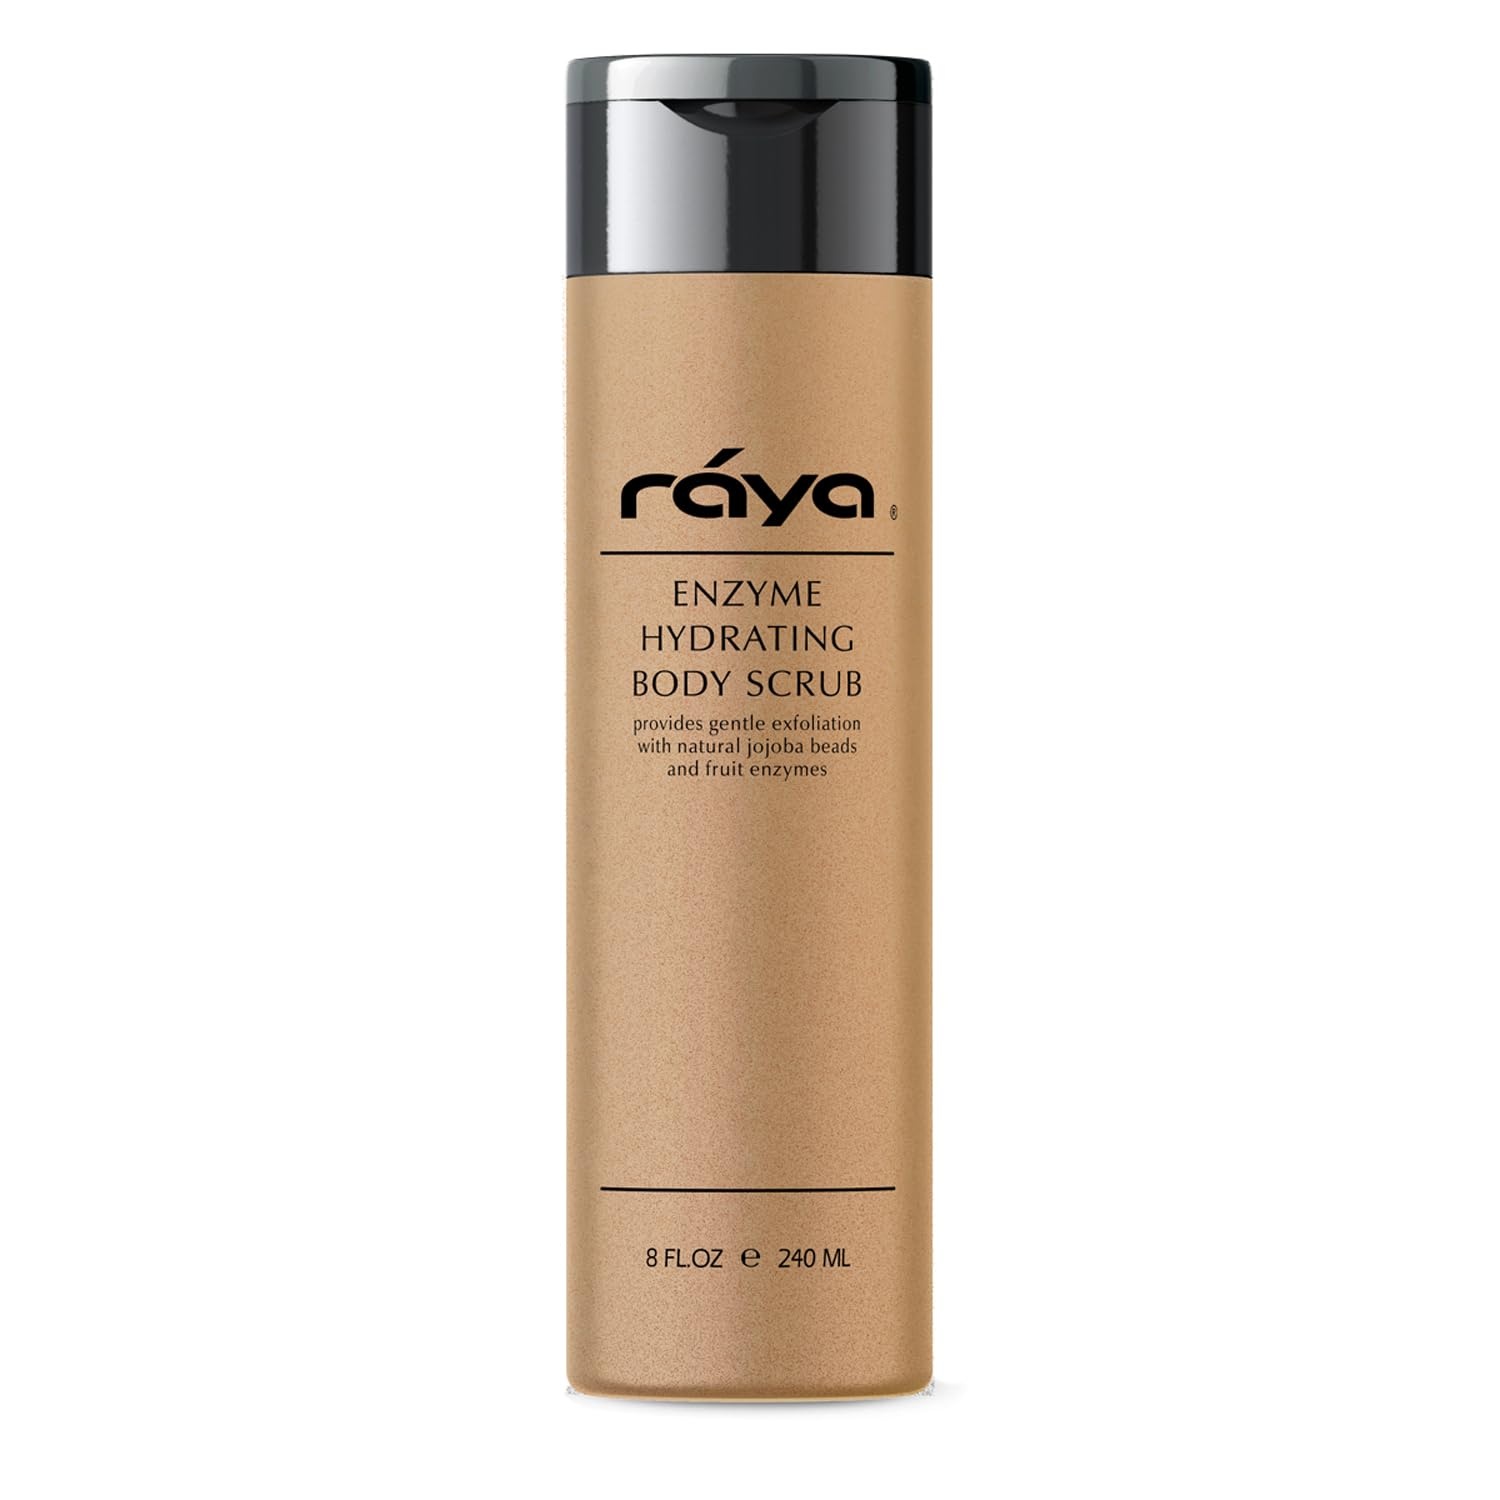
RAYA Enzyme Hydrating Body Scrub 8 oz Pineapple Scent (S-104) | Gentle and Exfoliating Body Scrub | Made with Seaweed, Jojoba Beads, and Fruit Enzymes
Brand: RAYA
Overview Brand : Raya Item Form : Textured Gel Skin Type : Dry, Normal, Sensitive, dehydrated, rough Product Benefits : Exfoliating Material Feature : Exfoliating About this item Seaweed scrub designed to provide gentle exfoliation Excellent for all skin types Remineralizes, exfoliates, and nourishes Made with natural Jojoba Beads and fruit enzymes Paraben-free, cruelty-free, made in the USA, contains natural ingredients
Category: Health & Beauty > Personal Care > Cosmetics > Bath & Body